David Layne

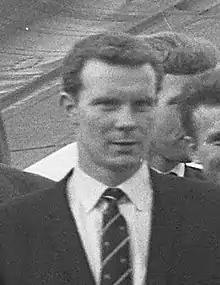
Layne in 1963

David "Bronco" Layne (born Sheffield, 29 July 1939) is an English former footballer most famous for playing for Sheffield Wednesday and his involvement in the British betting scandal of 1964.